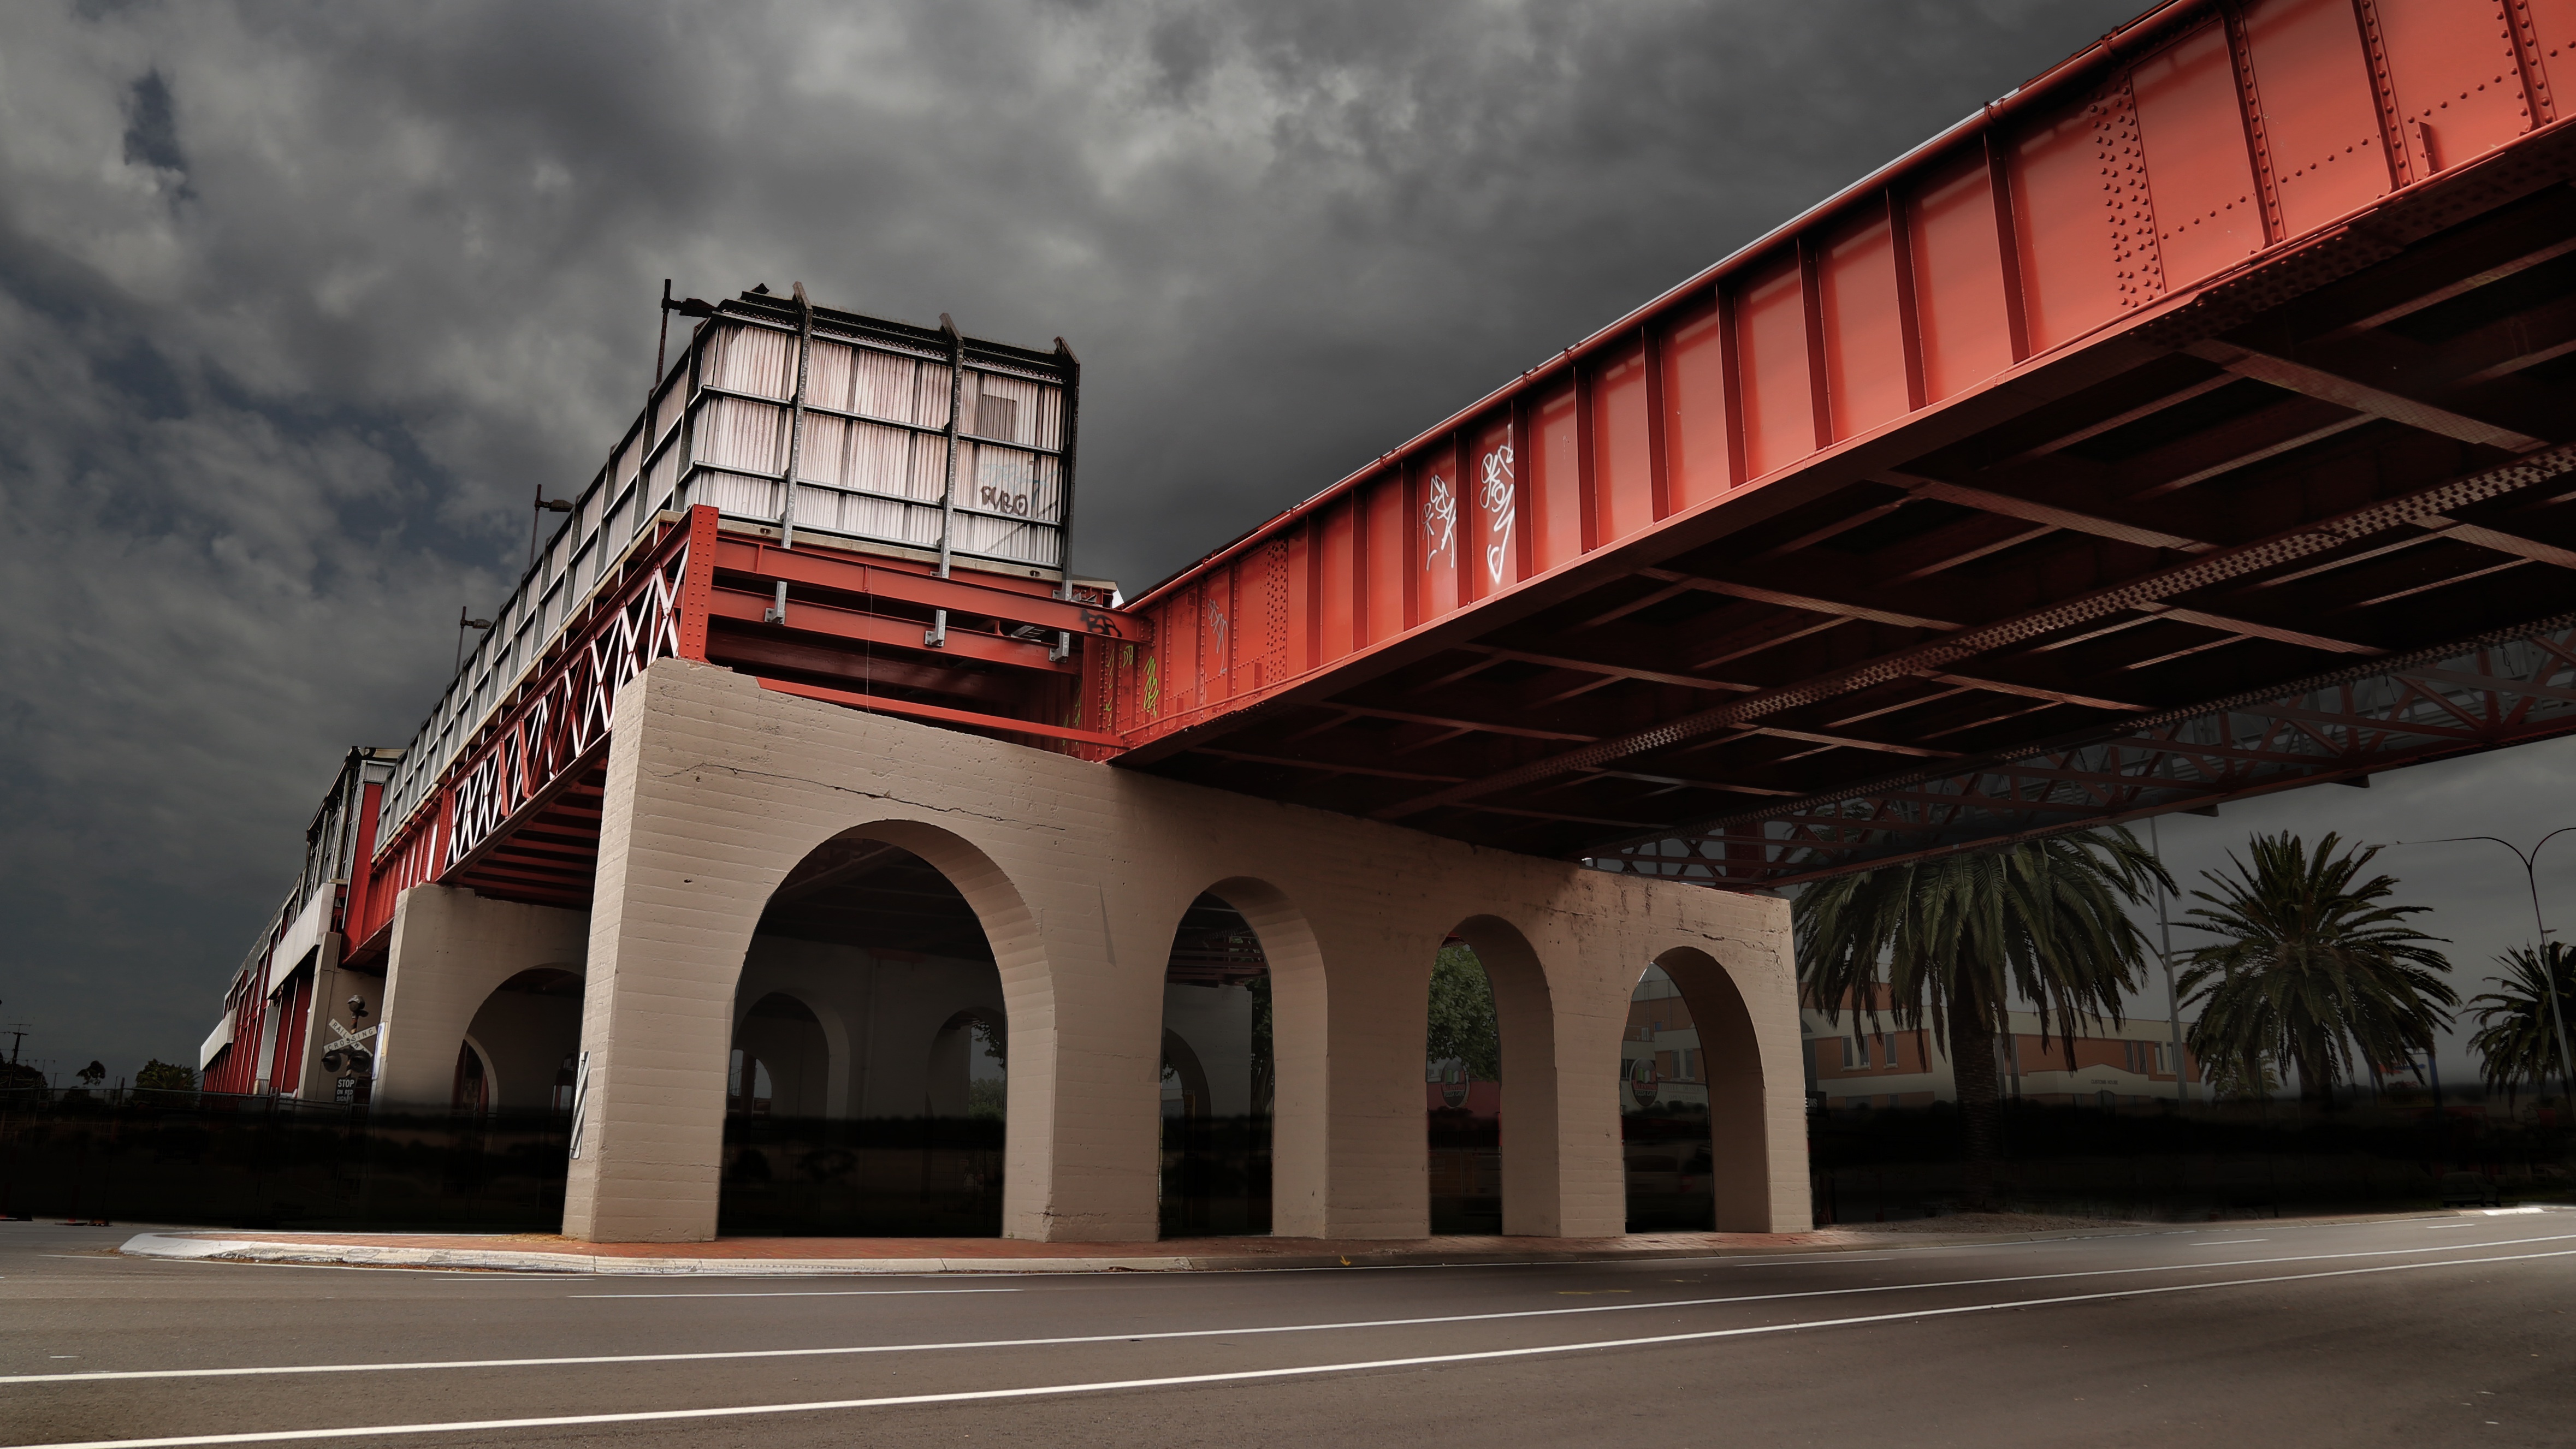
architecture, structure, bridge, city, overpass, downtown, transport, arch, landmark, facade, stadium, urban area